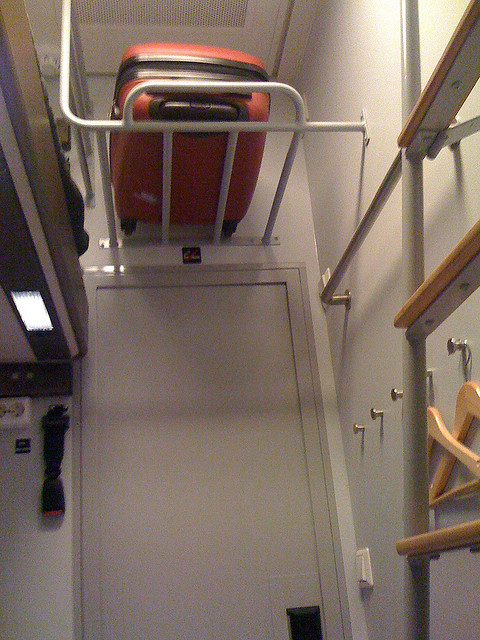
A train cabinet with a ladder and overhead luggage compartment.